Battle of Sisak

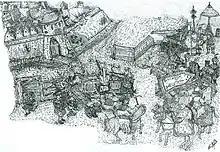
Modern representation of the successful assault on the Habsburg Croatian fortified town of Bihać (Bihka in Ottoman Turkish) by the Ejalet-i Bosna Ottoman provincial forces led by Gazi Hasan-paša Predojević, in 1592.

In June 1592 Hasan Pasha captured Bihać and directed his forces towards Sisak for the second time. The fall of Bihać caused fear in Croatia since it had stood on the border for decades. Hasan Pasha also successfully captured and burnt the Ban's military encampment in Brest on 19 July 1592, built by Erdődy a few months earlier near Petrinja. The camp had around 3,000 men, while the Ottoman forces had around 7–8,000. On 24 July, the Ottomans started besieging Sisak, but lifted the siege after 5 days of fighting and having suffered heavy losses, leaving the region of Turopolje ravaged. These events encouraged the Emperor to engage in further efforts to stop the Ottomans, whose actions were being halted by the winter.